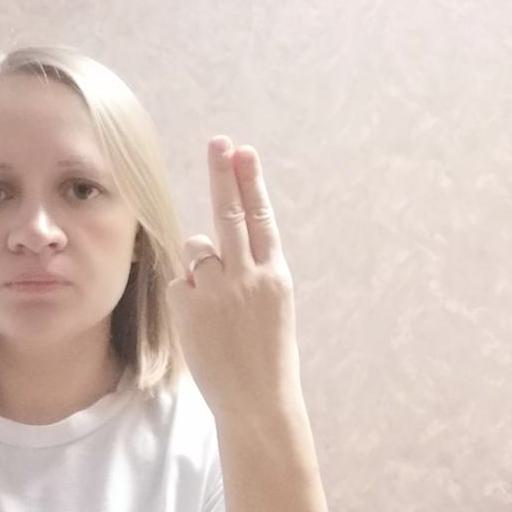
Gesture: two_up_inverted